Amir Johnson

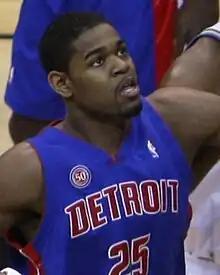

Amir Jalla Johnson (born May 1, 1987) is an American former professional basketball player and coach who served as an assistant coach for the NBA G League Ignite of the NBA G League. He is currently a part of the player development staff for the LA Clippers. He has previously played for the Detroit Pistons, the team that selected Johnson in the second round of the 2005 NBA draft, as well as the Toronto Raptors, Boston Celtics and Philadelphia 76ers.